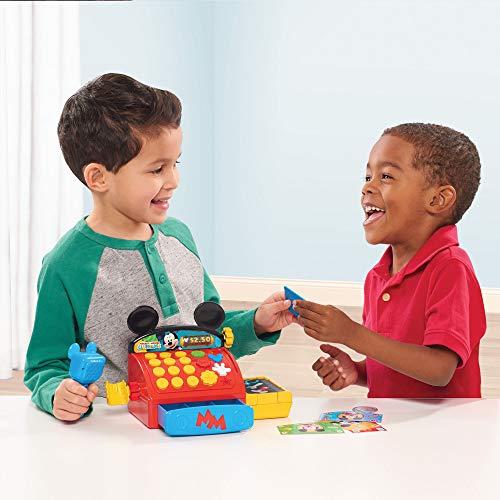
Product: Mickey Mouse Clubhouse Cash Register
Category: Toys & Games | Dress Up & Pretend Play | Pretend Play | Shops & Accessories | Cash Registers
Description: Cash register inspired by Disney Junior’s Mickey Mouse Clubhouse.
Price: $19.90
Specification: ProductDimensions:11.5x6.2x7inches|ItemWeight:1.6pounds|ShippingWeight:1.6pounds(Viewshippingratesandpolicies)|ASIN:B07BNXJTGY|Itemmodelnumber:38410|Manufacturerrecommendedage:36months-10years|Batteries:2AAbatteriesrequired.(included)